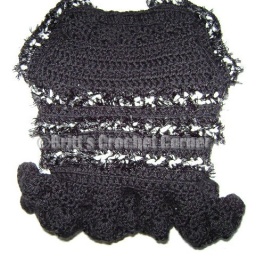
Crocheted black doggy sweater for that doggy diva in your life!